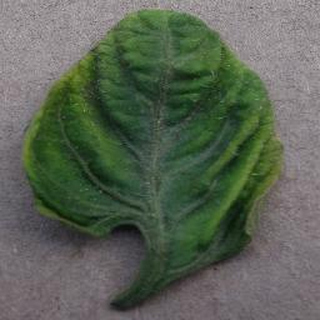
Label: tomato_yellow_leaf_curl_virus